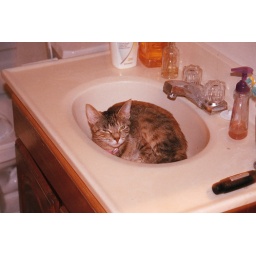
Cheetah in the bathroom sink